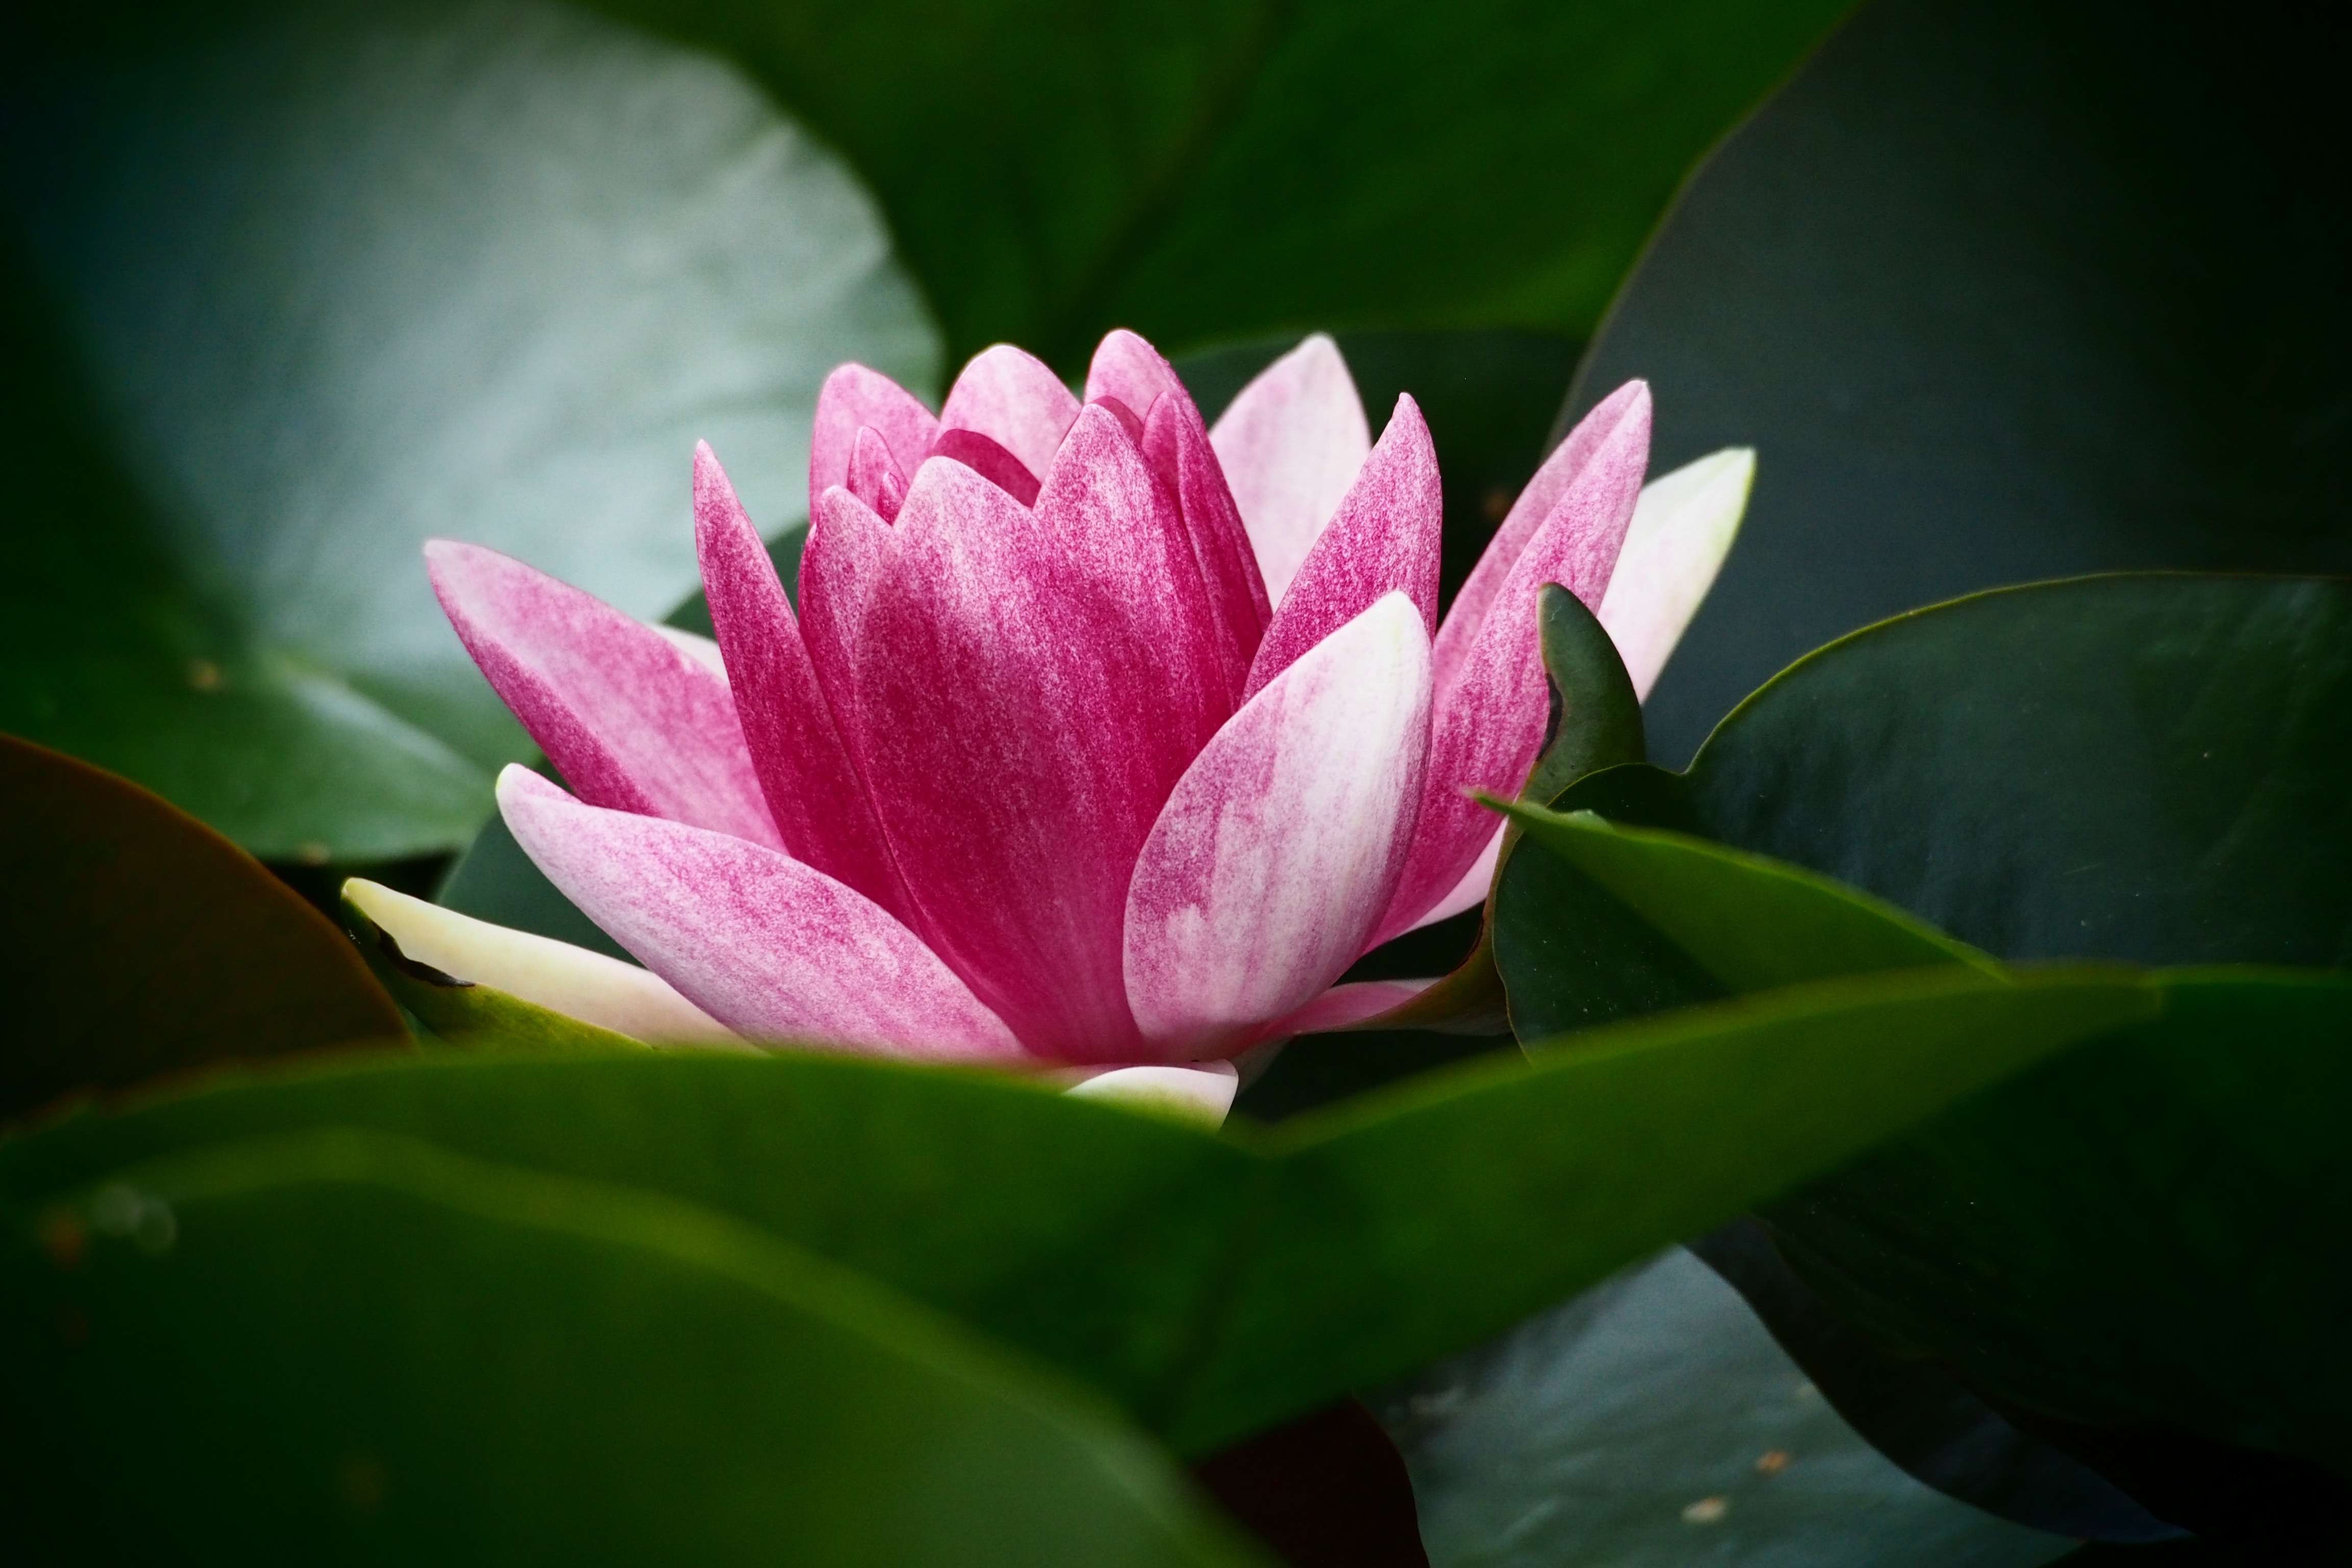
nature, blossom, plant, leaf, flower, petal, green, botany, pink, sacred lotus, aquatic plant, flora, water lily, close up, leafs, lotus, bud, macro photography, flowering plant, plant stem, land plant, lotus family, proteales